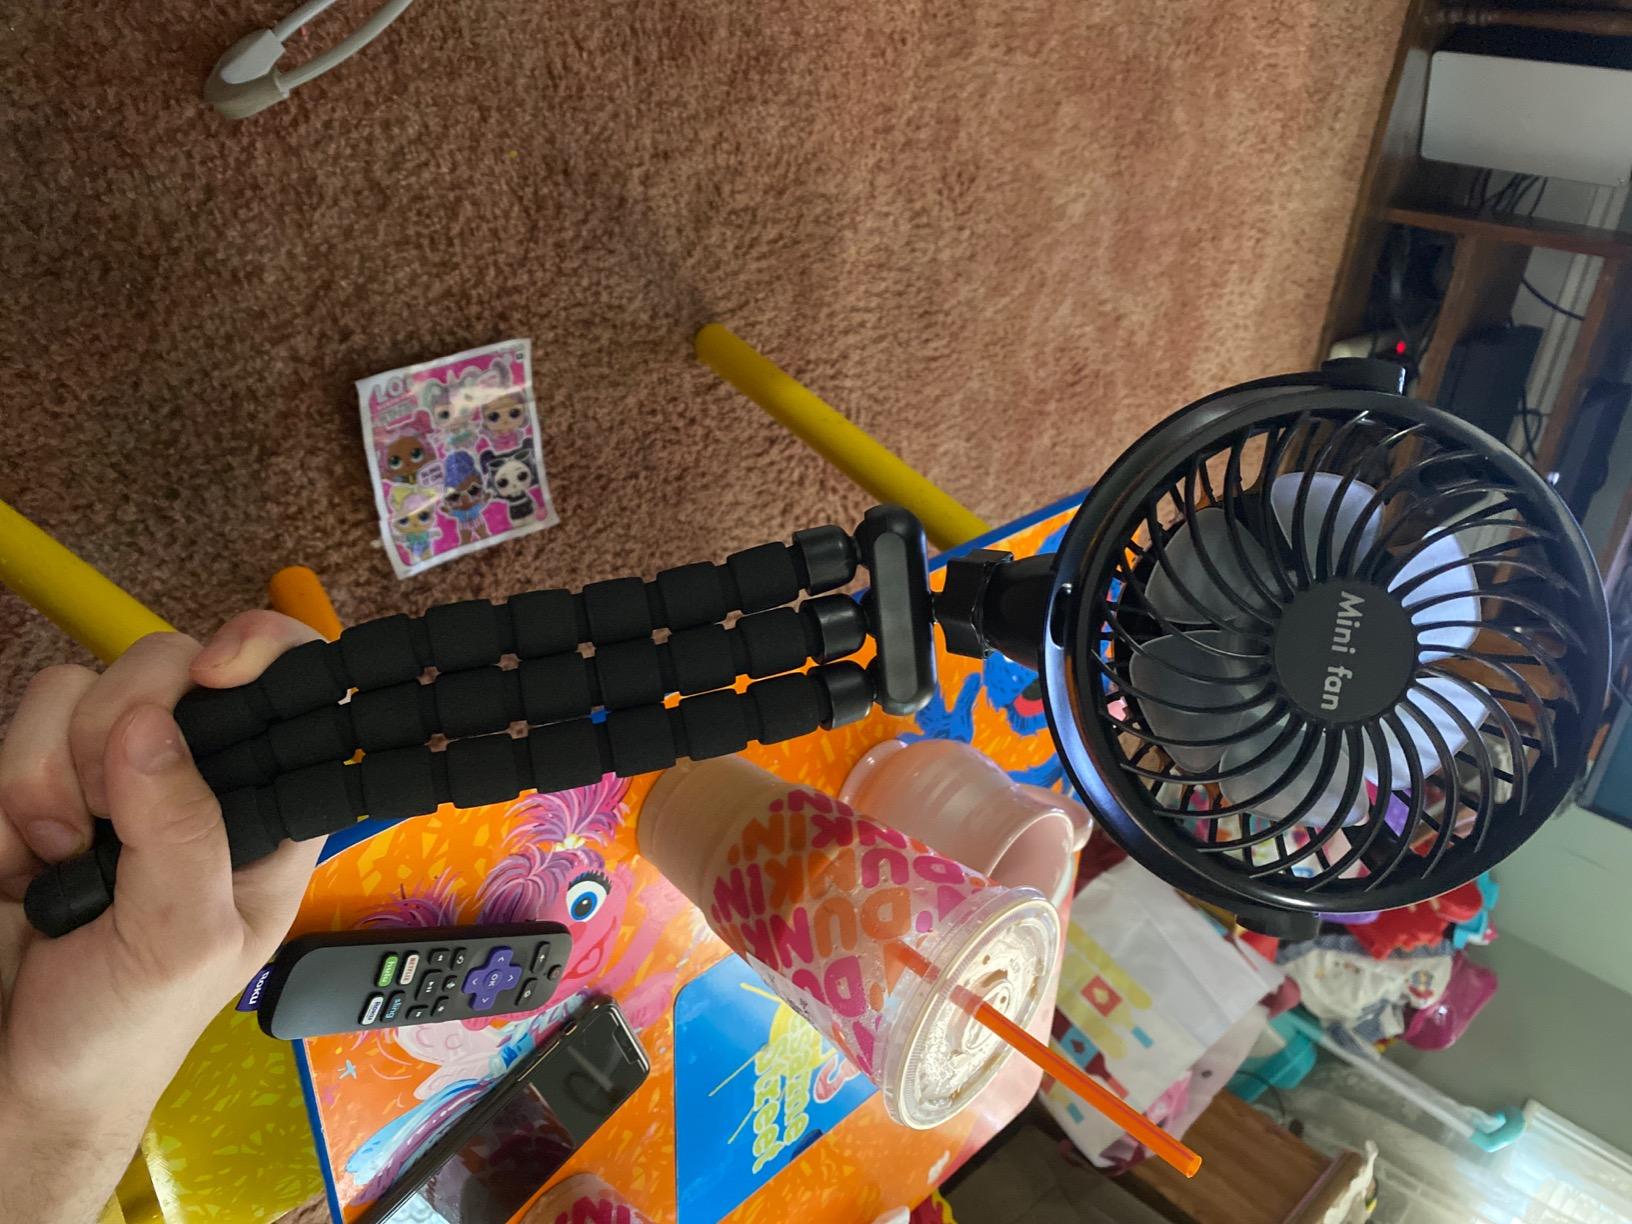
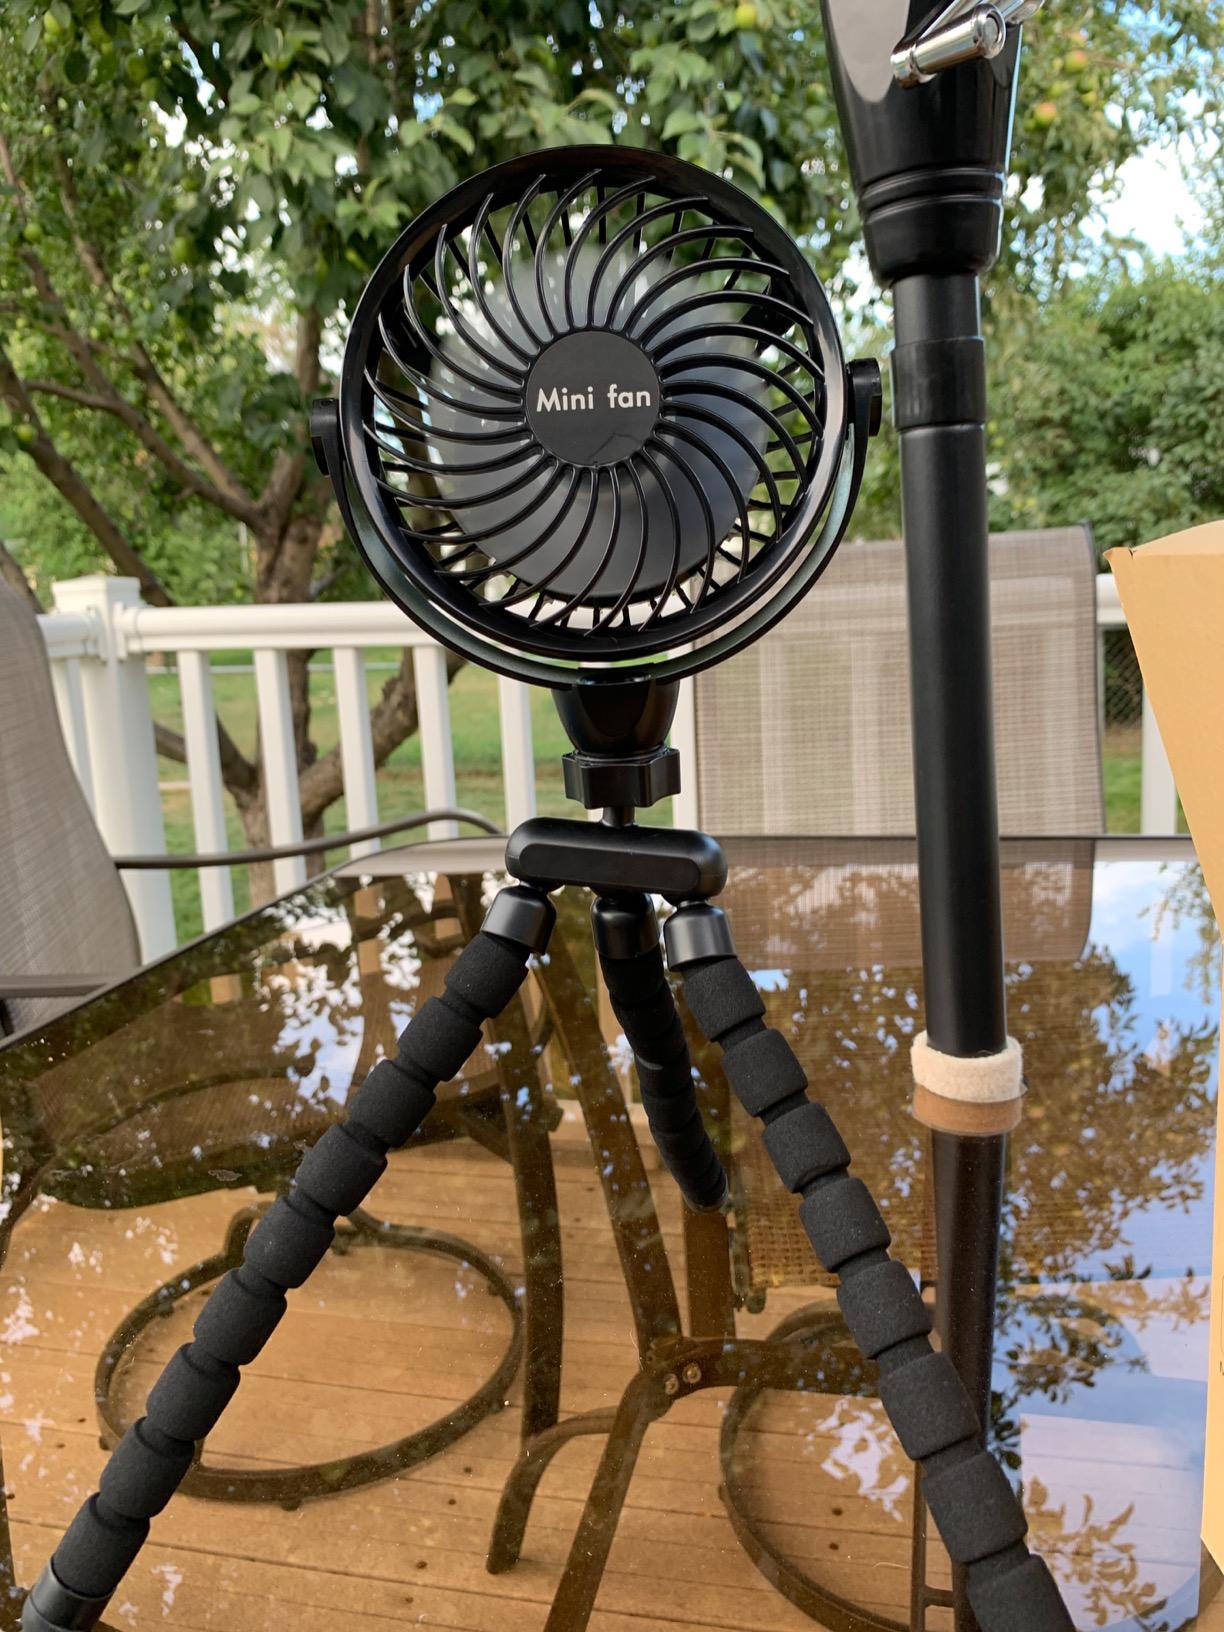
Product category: fan
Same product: yes